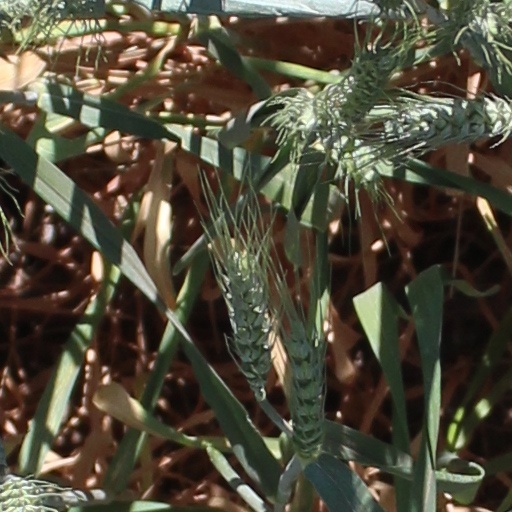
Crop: wheat